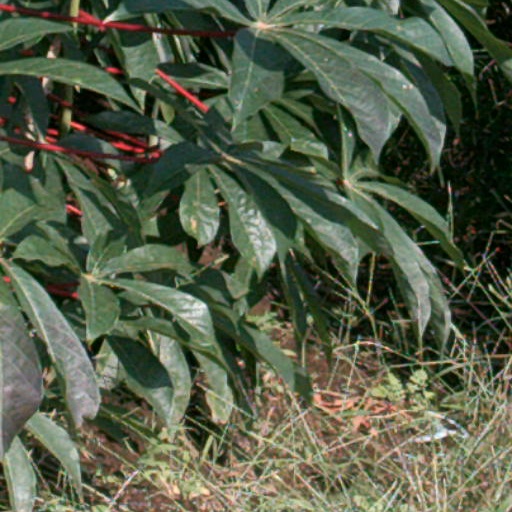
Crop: cassava